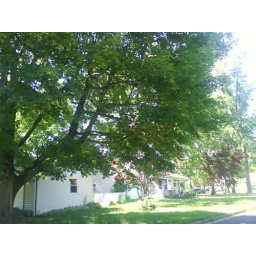
A green tree in the summer time.